Petre Melikishvili

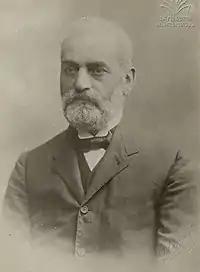
Petre Melikishvili

In 1872, Petre Melikishvili graduated from the university two years earlier with honors and remained at the University of Odessa to train as a professor. In the same year he arrived in Tbilisi, where he taught botany for a year at a private women's gymnasium.